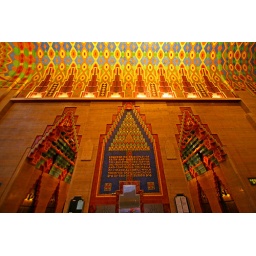
This is the reception desk wall in Detroit's Guardian Building.